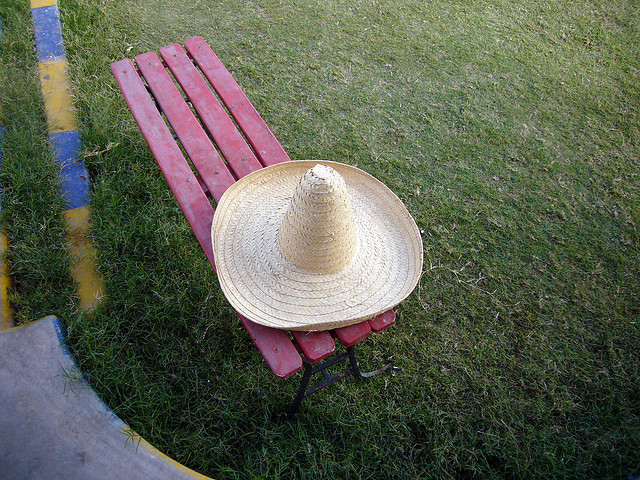
user: Given an image and a question. Answer the question in a short answer. Question: Is the hat shown in this photo cowboy style or sombrero? Short Answer:
assistant: sombrero